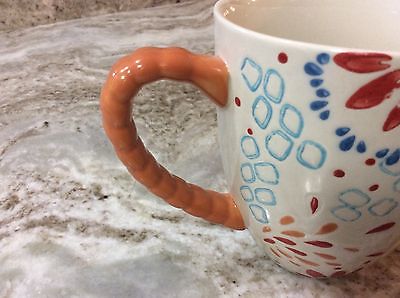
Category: mug